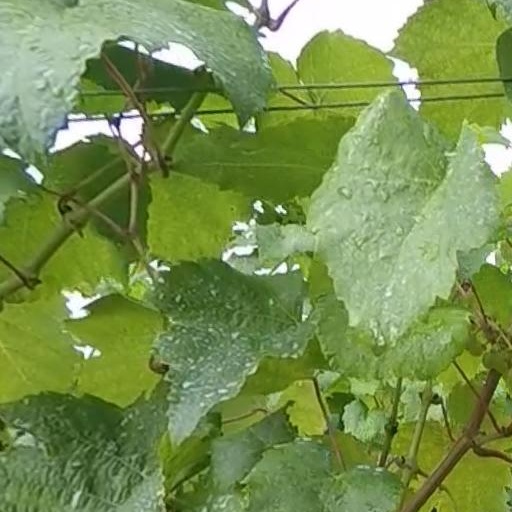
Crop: grape